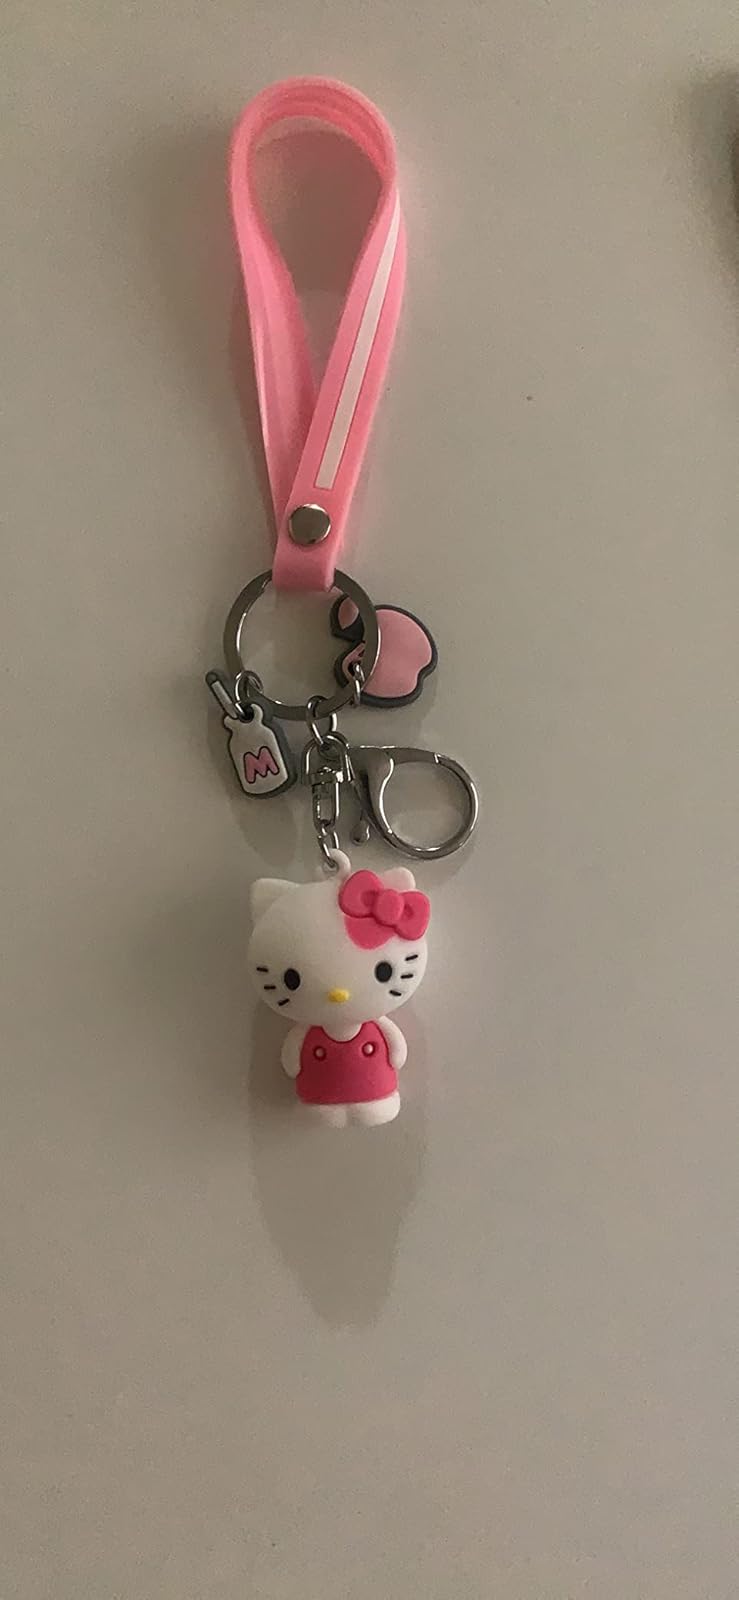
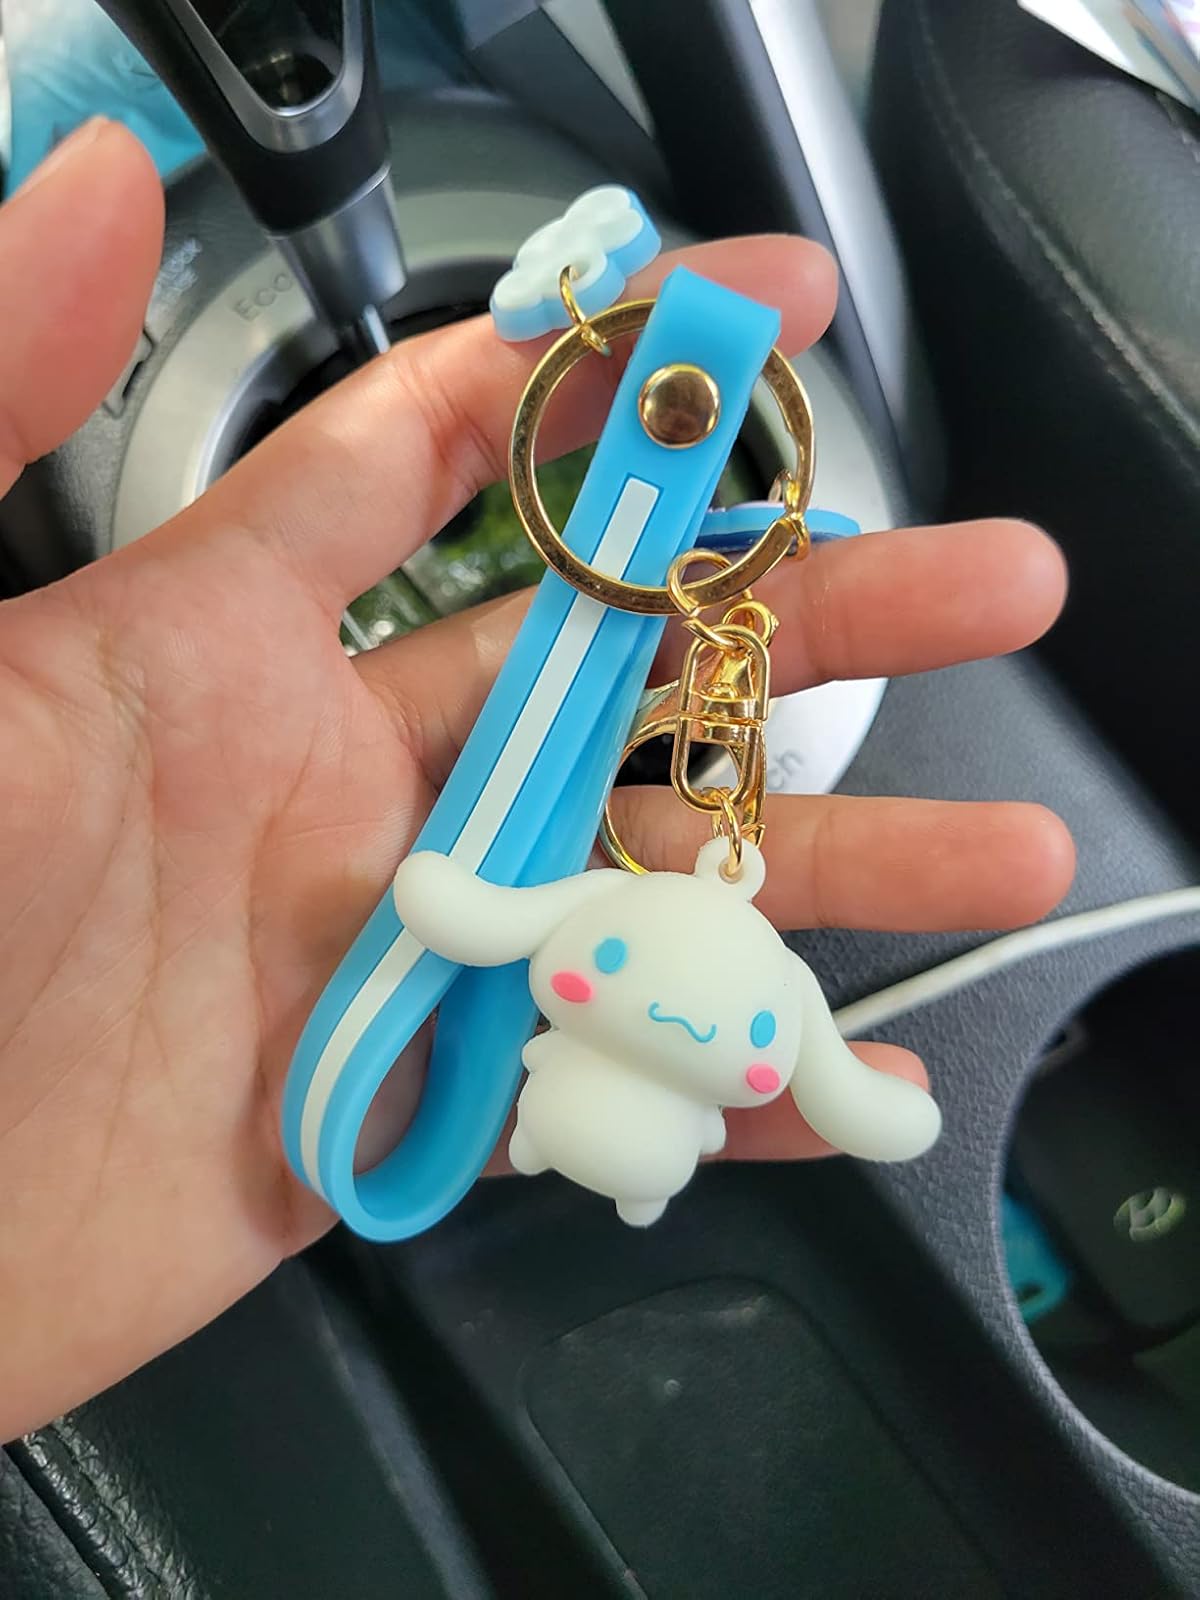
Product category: accessories_keychain
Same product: no